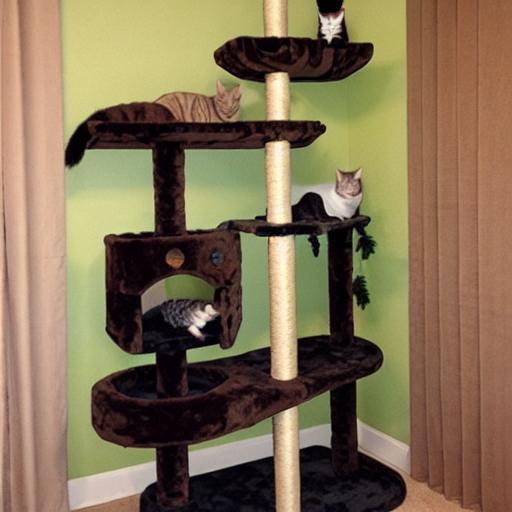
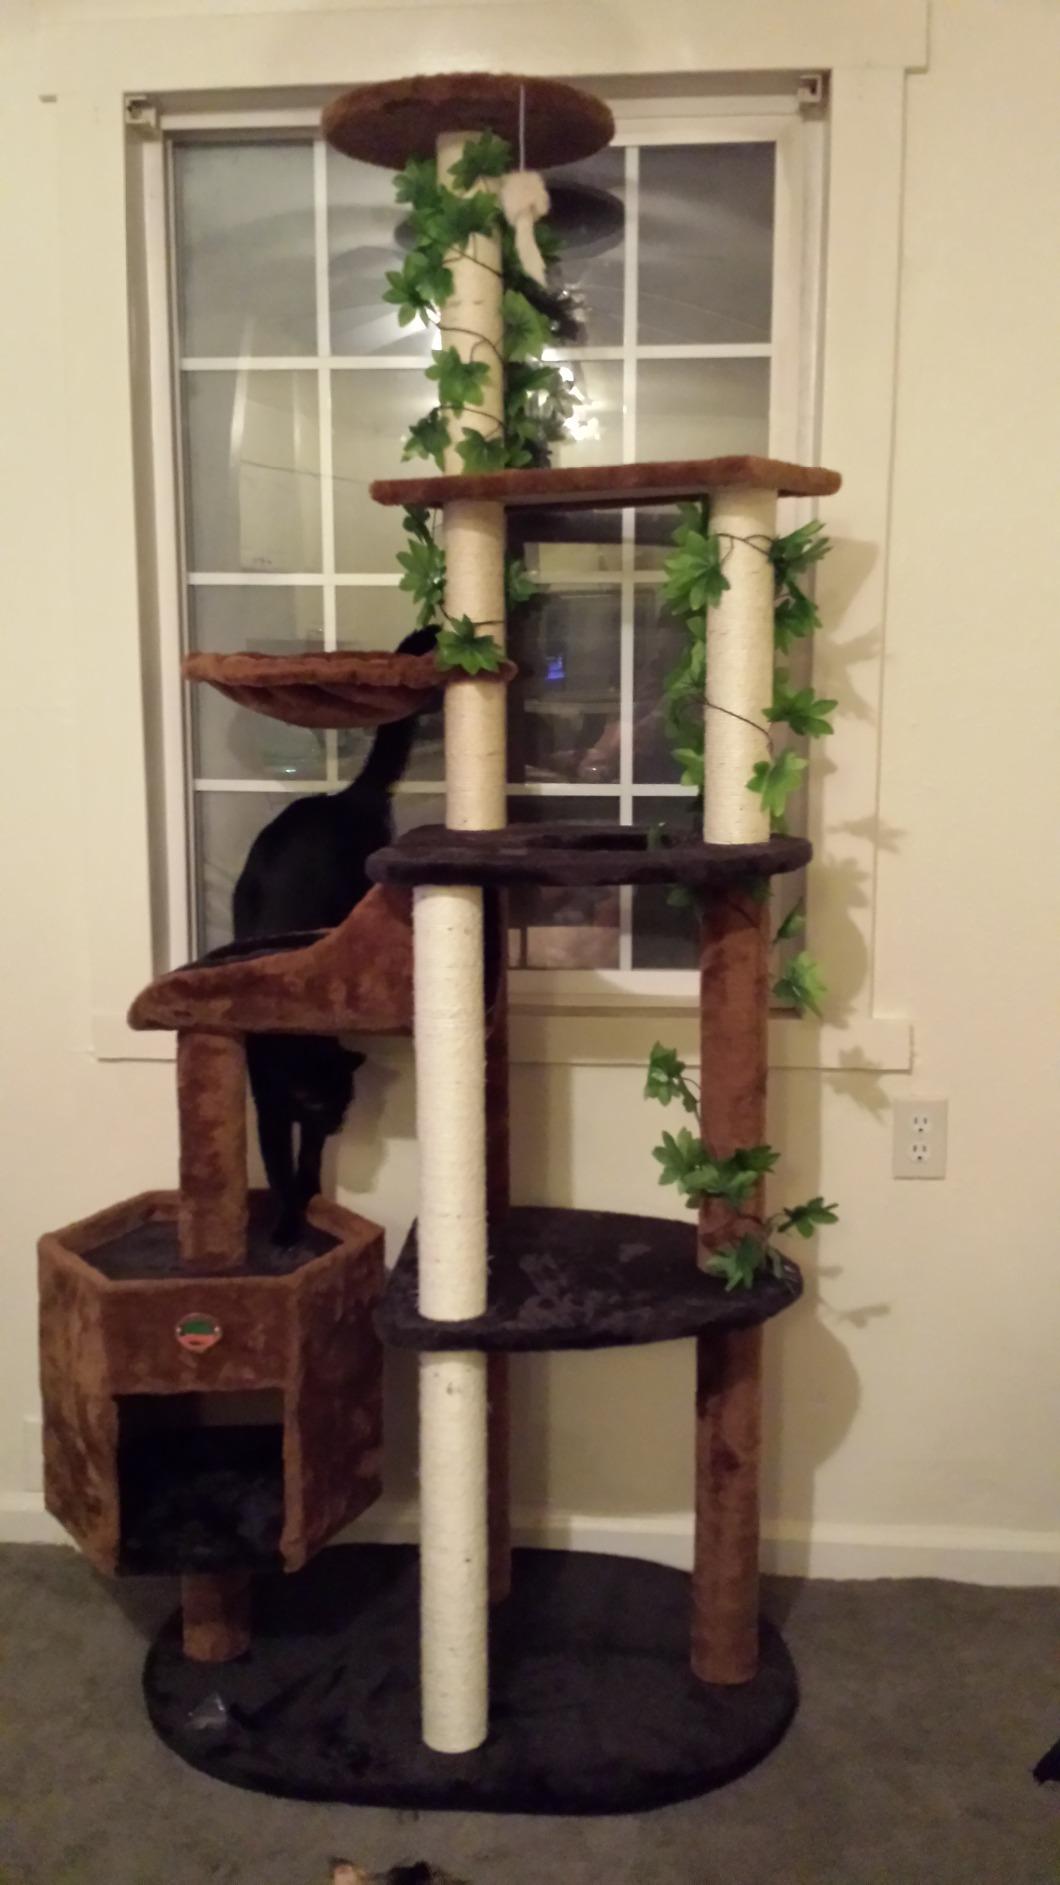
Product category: items_cat tree
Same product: no